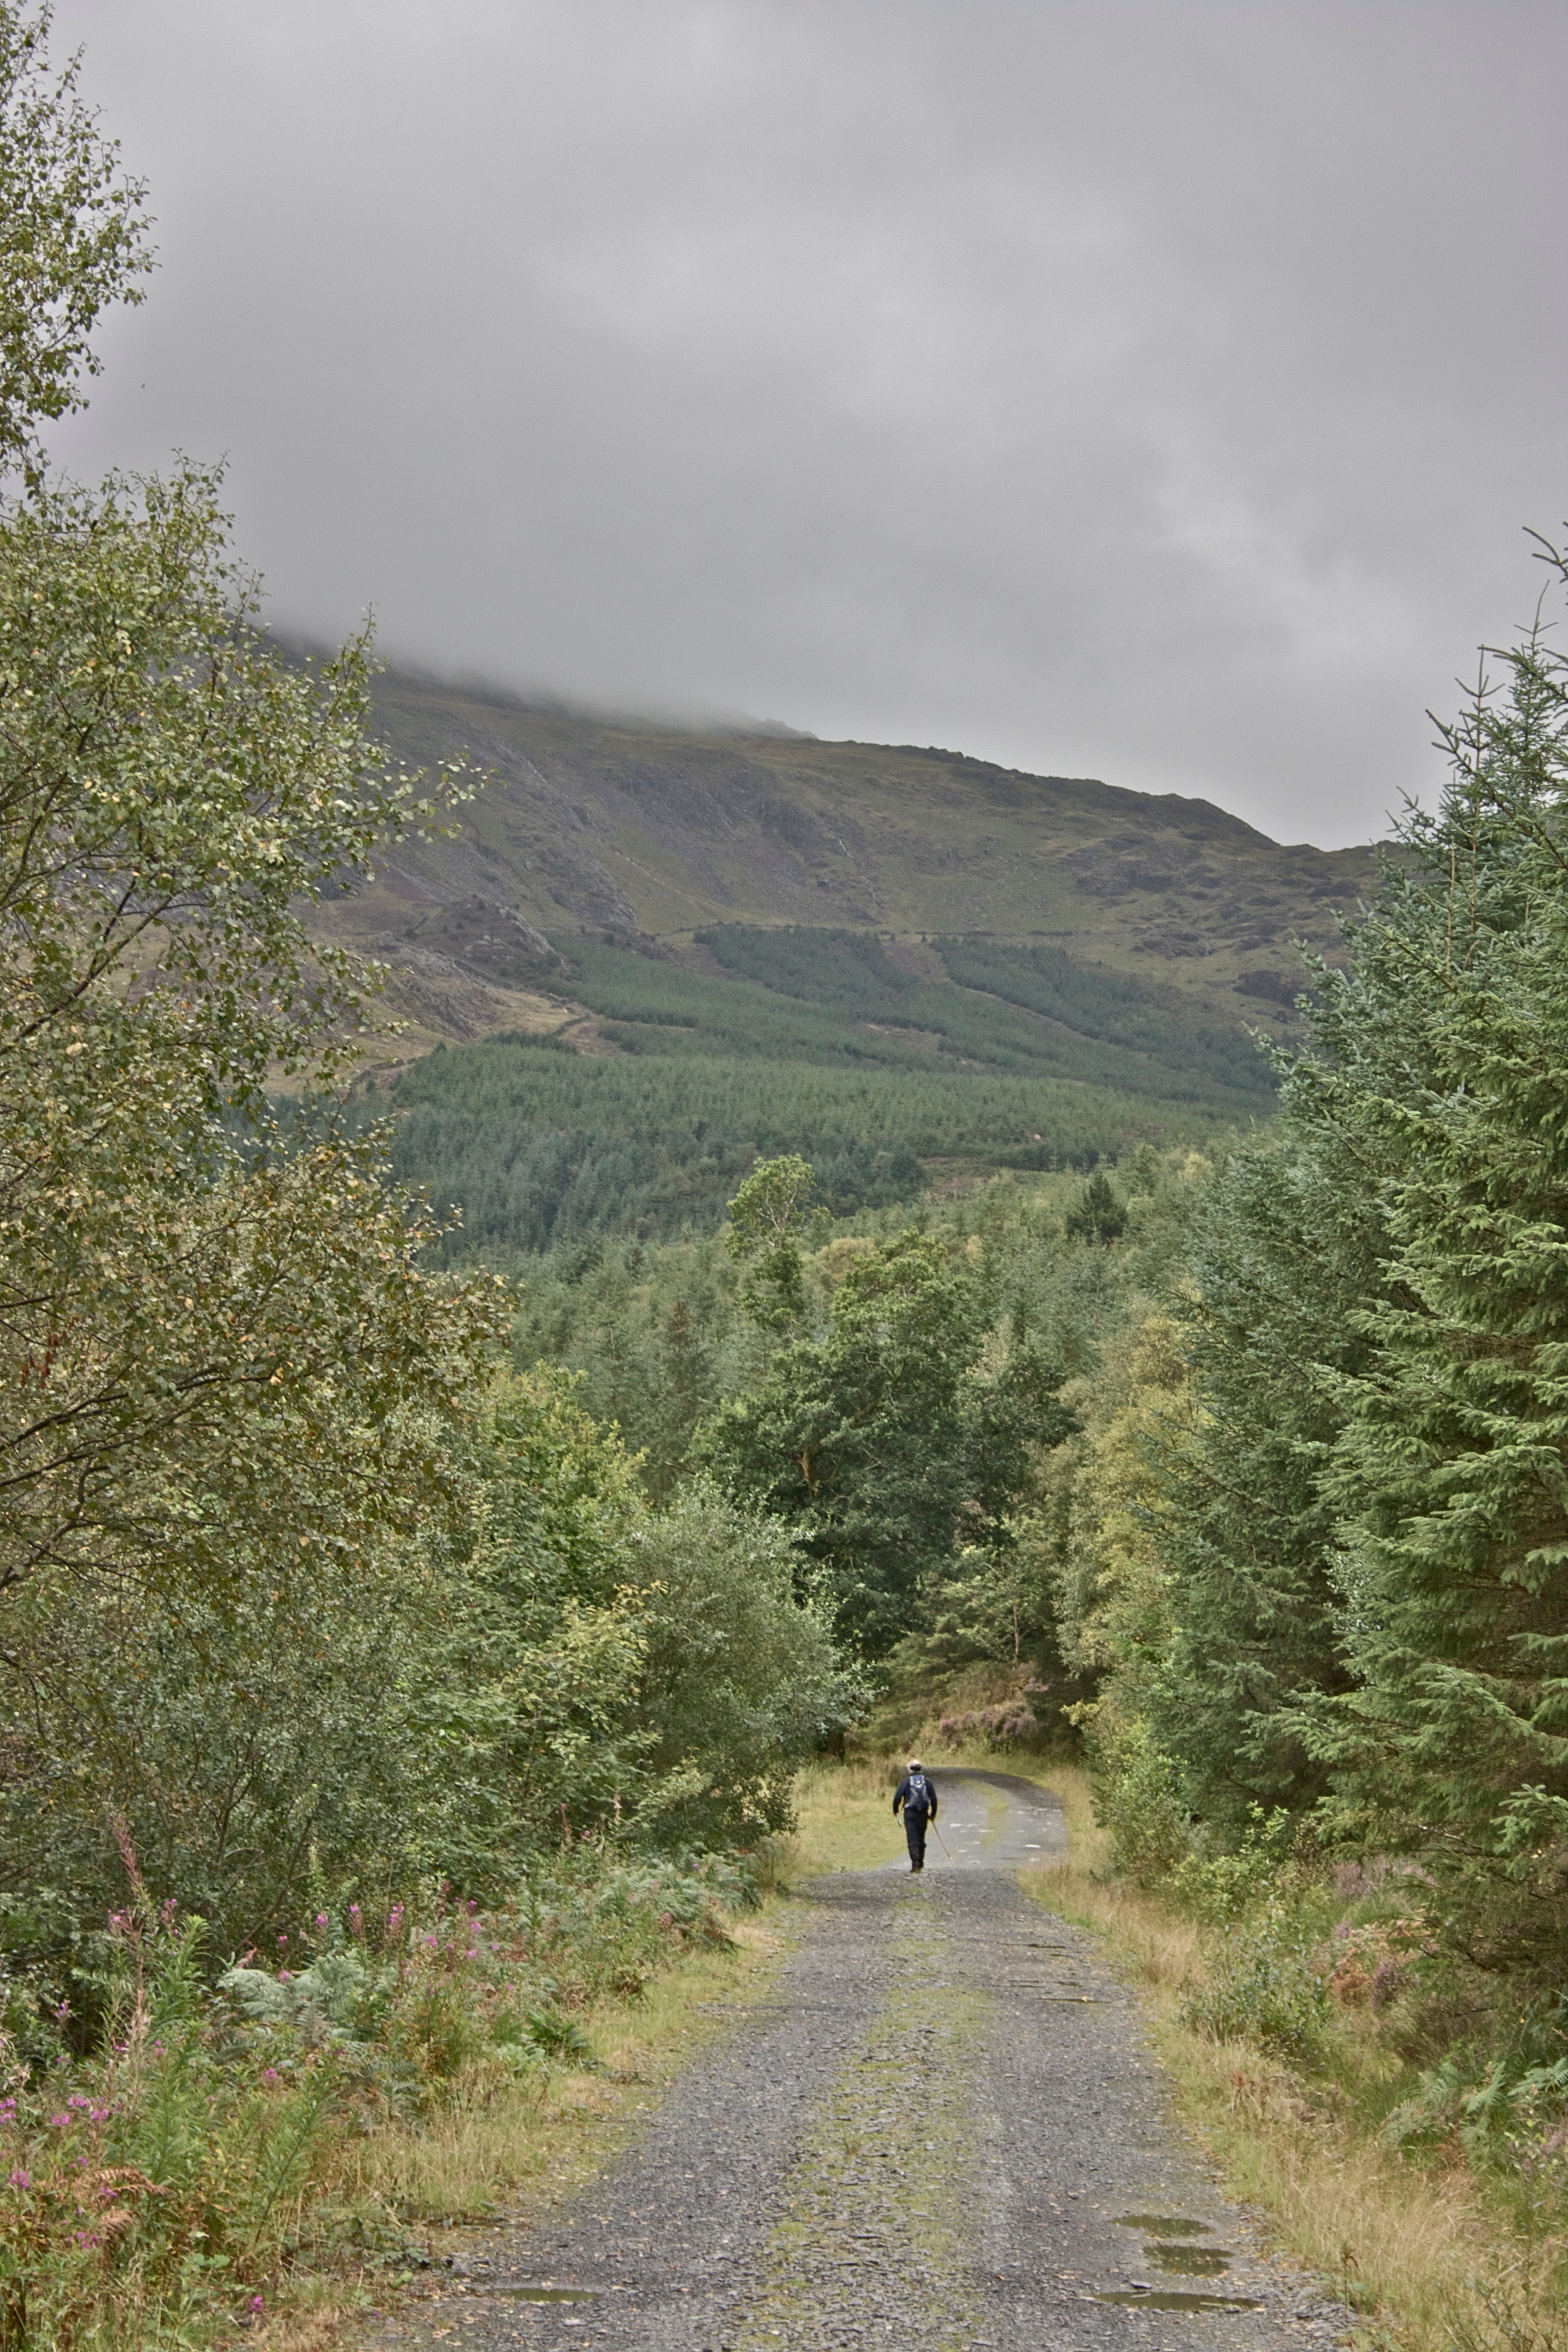
landscape, tree, nature, grass, wilderness, walking, mountain, road, trail, meadow, hill, lake, river, valley, mountain range, autumn, ridge, rural area, atmospheric phenomenon, mountainous landforms